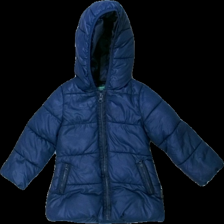
View: front
Type: Winter jacket
Category: Children
Brand: Benneton
Colors: Blue
Material: 100% polyester
Cut: Regular
Season: Winter
Stains: Major
Damage: fläckar arm
Damage location: bottom right
Damage 2 location: bottom left
Price range: <50
Recommended usage: Export
Description: blå vinter jacka med fläckar längst ner på arm och nopprig